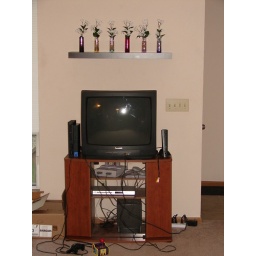
Flowers adorn the wall over our TV